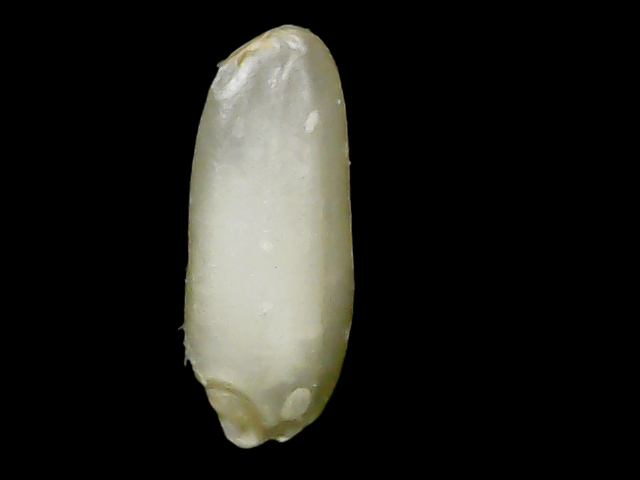
Rice variety: Binadhan24